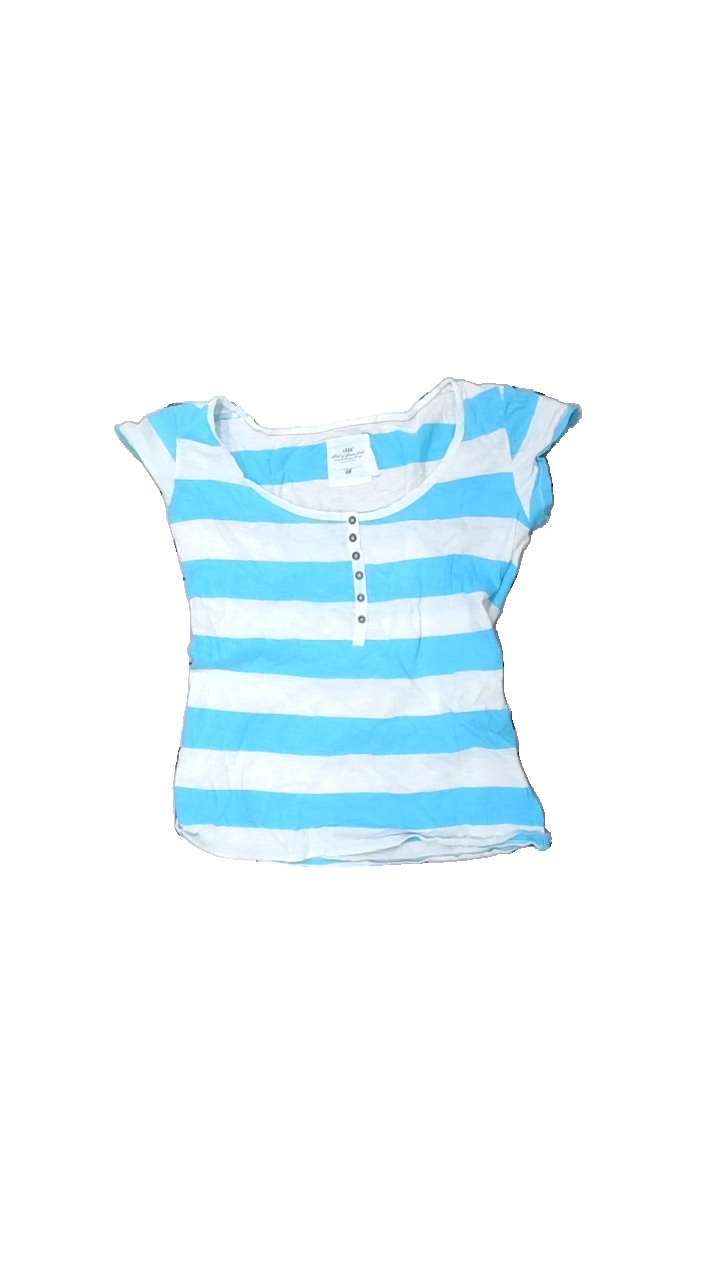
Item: T-shirt (Children)
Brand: H&m
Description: randig t-shirt
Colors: Blue, White
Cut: C-collar
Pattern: Striped
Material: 100% bomull
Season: All
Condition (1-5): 2
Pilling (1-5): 1
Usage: Recycle
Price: <50